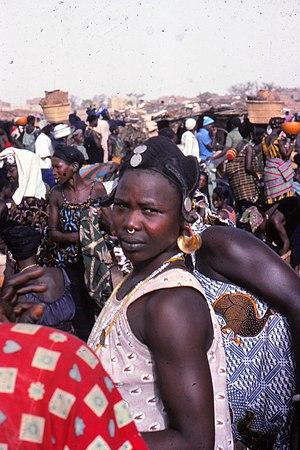
Femme fulbe au marché de Sangha, Mali 1992